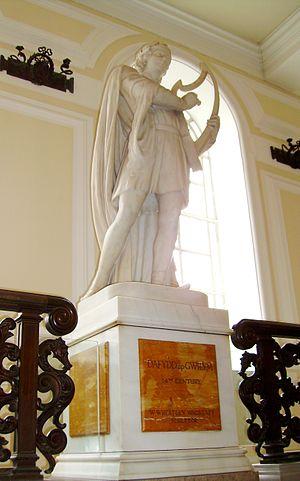
Dafydd ap Gwilym est considéré comme l'un des plus grands poètes gallois, et l'un des principaux poètes européens du Moyen Âge.